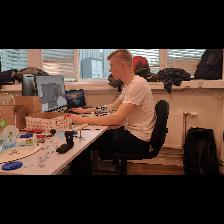
Label: Human